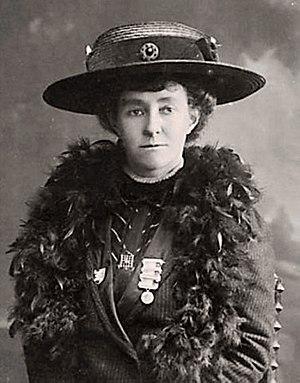
La Hunger Strike Medal est une médaille en argent décernée par la Women's Social and Political Union aux suffragettes qui ont mené une grève de la faim en prison, pour exiger la reconnaissance de leur statut de prisonnières politiques alors qu'elles purgeaient des peines liées à leurs activités en faveur du droit de vote des femmes. Un certain nombre de ces prisonnières ont été nourries de force.
La broche Holloway est une décoration décernée par la Women's Social and Political Union aux femmes incarcérées à la prison de Holloway en raison de leurs activités militantes de suffragettes.